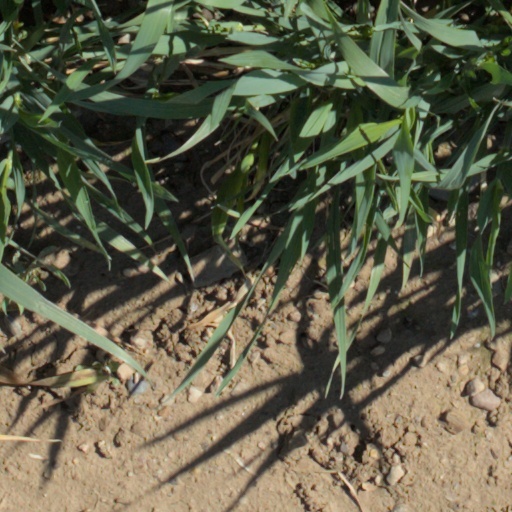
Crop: wheat